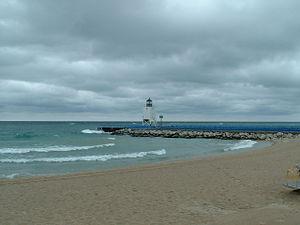
Le phare de Charlevoix, est un phare du lac Michigan, situé à l'entrée du Charlevoix Lake sur la jetée sud de Charlevoix dans le Comté de Charlevoix, Michigan.